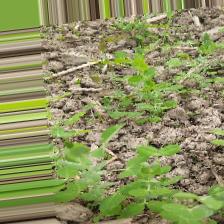
Label: Normal